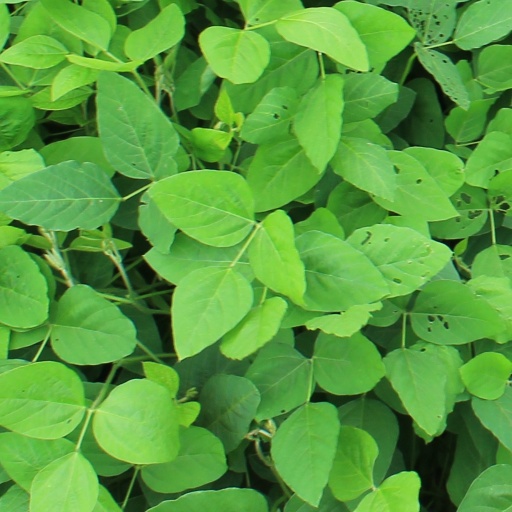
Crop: soybean